Frederick Layton

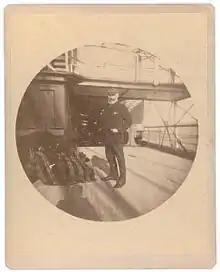
Frederick Layton on the deck of ship in 1891

As business grew, Layton began traveling abroad and created a network of provision wholesalers in Liverpool and London. With the aid of wholesalers Samuel Page and John Hargreaves, Layton products became widely known in England.